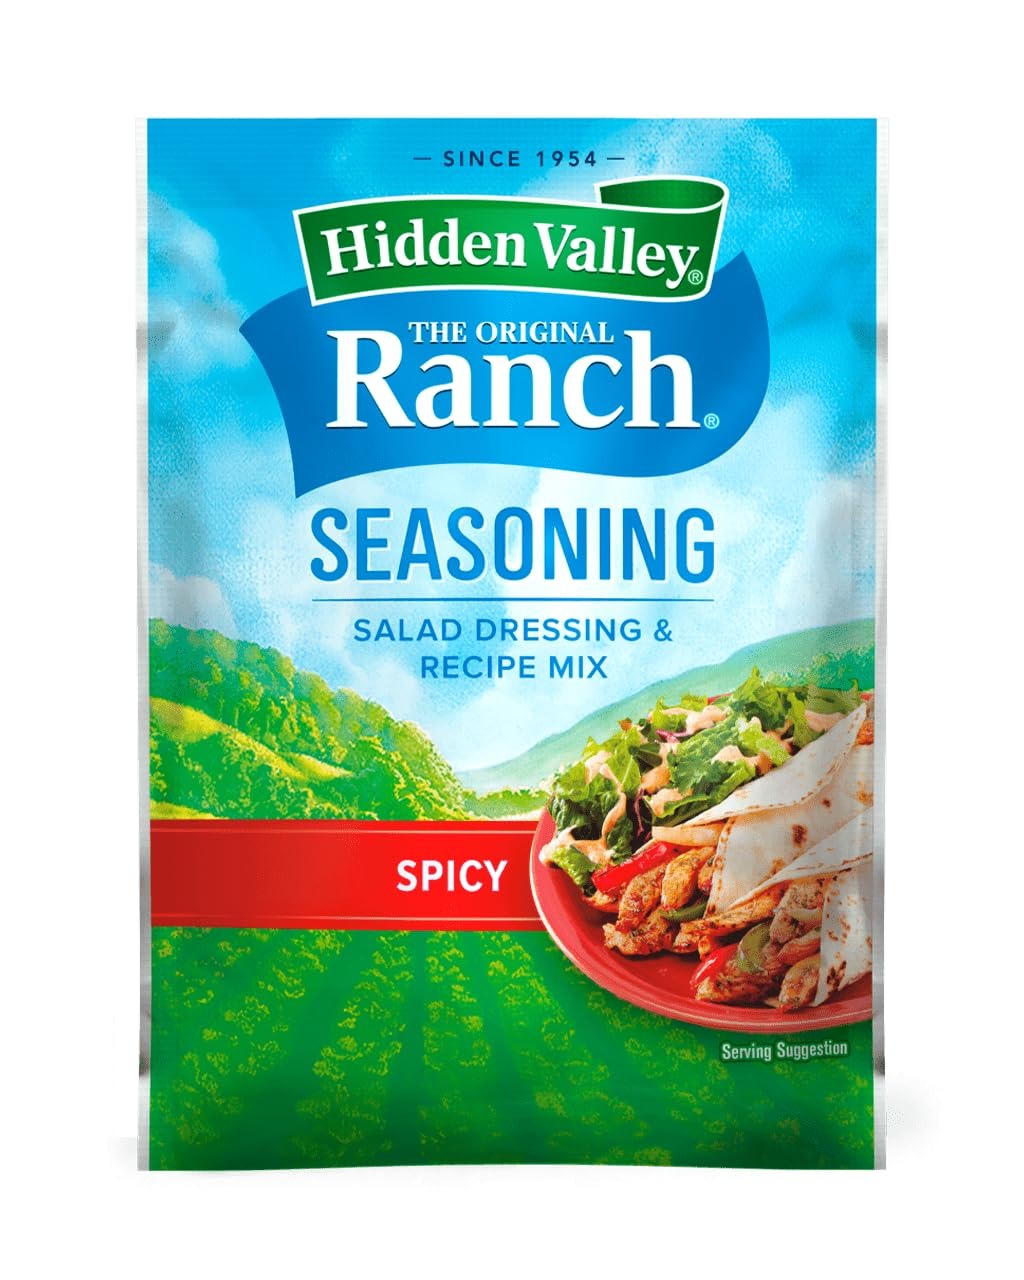
Item Name: Hidden Valley Spicy Ranch Salad Dressing & Seasoning Mix, Gluten Free -1 Packet (Package May Vary)
Bullet Point 1: Spicy Ranch: with a creamy blend of herbs, spices, mild chilies and red peppers, keep your friends and family wanting more With Hidden Valley Spicy Ranch salad dressing & Seasoning mix made with no preservatives; package may vary
Bullet Point 2: Dip & Dressing: create a zesty homemade dip when you combine with sour cream, perfect with veggies and crackers or combine with milk or mayonnaise for a delicious Ranch salad dressing,
Bullet Point 3: Season: sprinkle the dry mix like a seasoning over fish, meats, or potatoes to put a twist on everyday creations or family recipes,
Bullet Point 4: Gluten Free: Perfect for backyard BBQs and parties, this gluten free Ranch seasoning is as tasty as it is versatile - use it as an everyday condiment for burgers, sandwiches and wraps or as a salad topping,
Bullet Point 5: Dinner MADE EASY: use Hidden Valley Spicy Ranch salad dressing & Seasoning mix as your weeknight secret weapon- add instant flavor to any meal The whole family will love
Value: 1.0
Unit: Ounce

Price: 1.98